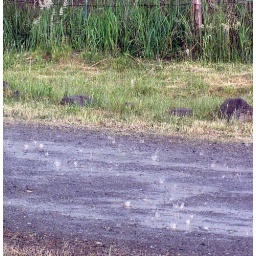
Raindrops on the road in front of the house during last week's storm.....